Zool 2

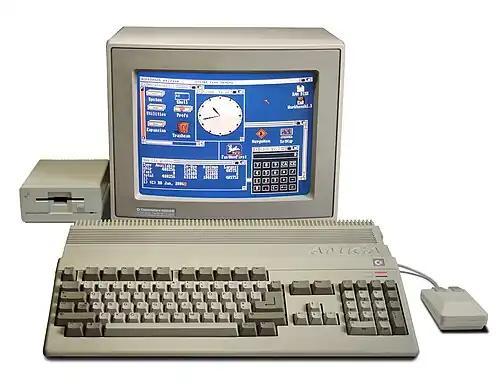
"Zool 2" on the Amiga was conceived by a new team that previously worked on "Harlequin" for Gremlin Graphics.

"Zool 2" was created by a new development team at The Warp Factory, whose programming staff involved personnel that previously worked on "Harlequin" for Gremlin Graphics, with only composer Patrick Phelan returning from the original "Zool" crew as George Allan, Adrian Carless and Tony Dawson did not return to work on the sequel. Gremlin marketing manager Nick Clarkson stated that they wanted to expand upon "Zool"s character and gameplay for the sequel, while producer Peter J. Cook claimed that the team at The Warp Factory wanted to stay with a basic theme following the same gameplay style but move towards a new direction via new ideas with larger levels to explore. The team also reworked Zool's look for the sequel, while his female companion Zooz went through various changes before release.